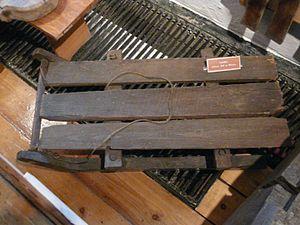
Luge en bois, Musée Beskid à Wisła, Pologne